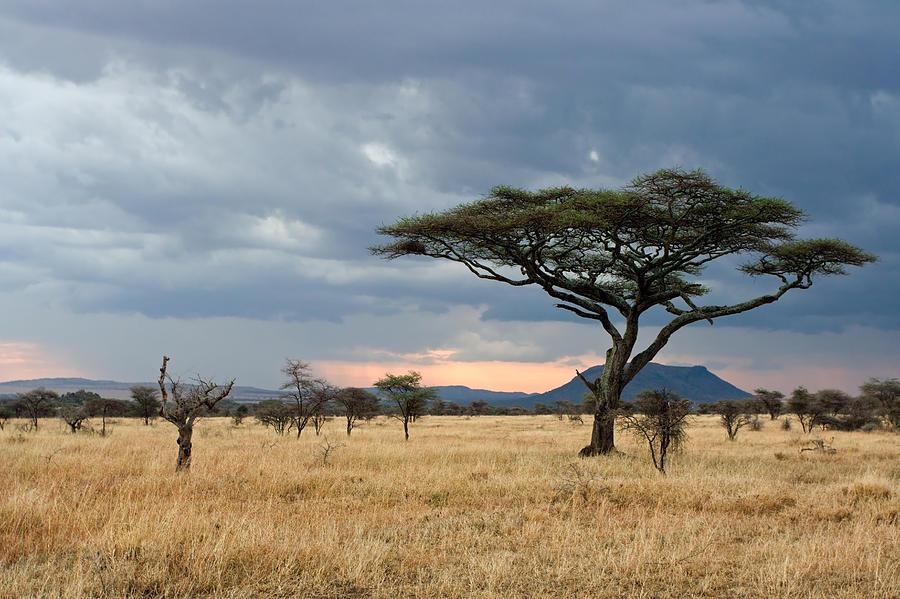
Mazingira mazuri yaliyo na eneo lenye uwazi mkubwa, ukiwa na nyasi fupi za rangi ya njano zilizokauka pamoja na miti mirefu, kwa mbali kukiwa na safu za milima.